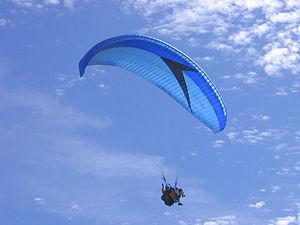
Le roc Blanc est le point culminant du massif de la Séranne dans le département de l'Hérault. Son altitude est de 942 mètres. Le sommet est occupé par un poste d'observation ainsi que quelques antennes.